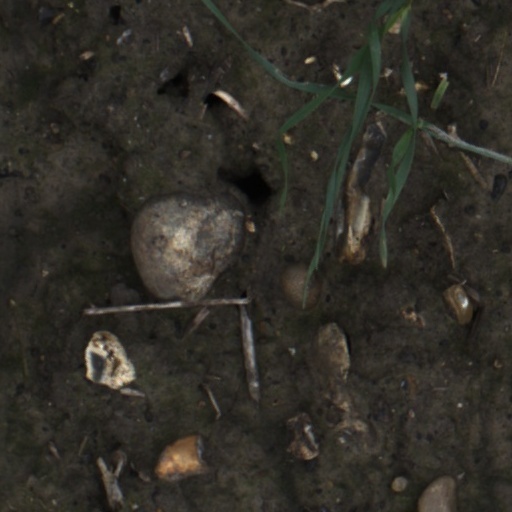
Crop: wheat